Q+A (Australian talk show)

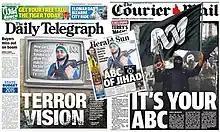
Front pages of News Corp owned tabloids referring to the incident

The Zaky Mallah incident stirred great controversy and led to a boycott of "Q+A" by the Abbott government, after a former terror suspect was invited to ask a question of a minister from the live audience. Zaky Mallah had been convicted of threatening to kill Commonwealth officials in 2003, but found not guilty of terrorism offences in 2005. Prior to his appearance on the program, Mallah had tweeted derogatorily and lewdly about two female News Ltd columnists, Miranda Devine and Rita Panahi, mentioning gang banging them. He was known to "Q+A"s editorial team, attending three shows as an audience member since 2011, and twice being rejected as a panel member, but they were not aware of the misogynist tweets; Jones said that he would not have been allowed on the programme had they known.